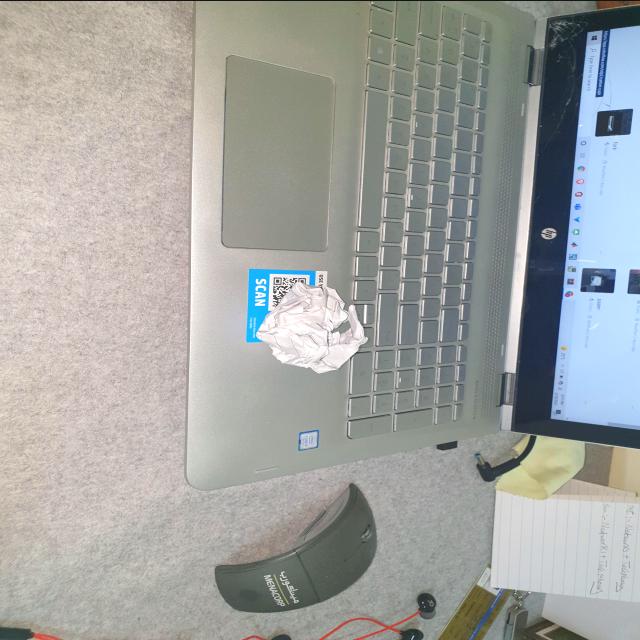
Label: tissues